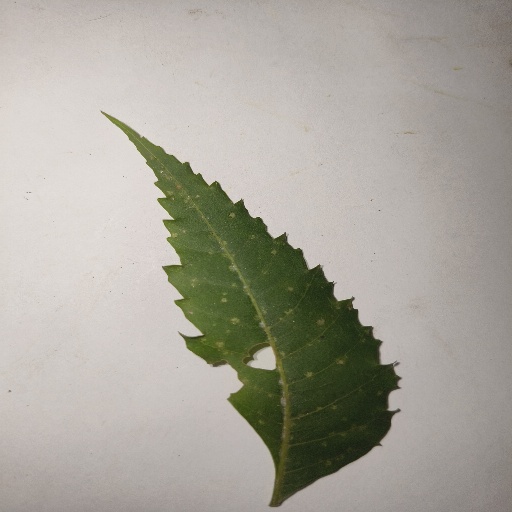
Species: Neem
Leaf condition: Shot Hole Leaf